Wrexham

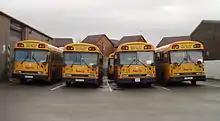
First Chester & The Wirral Yellow School Buses

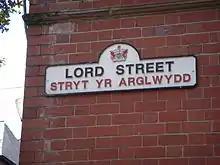
Street sign in English and Welsh: note the spelling of "stryd"

A total of 37 parks and green spaces in Wrexham County Borough Council ownership have been, or are in the process of being, legally protected with green space charity Fields in Trust ensuring they can never be built on, nor lost to development.